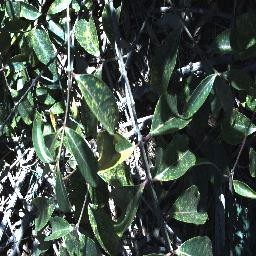
Label: rubber_vine